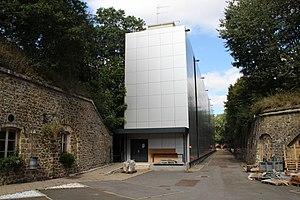
La batterie de Bois-d'Arcy est l'une des batteries militaires construits à la fin du XIXe siècle pour assurer la défense de Paris. Elle est située dans la commune de Bois d'Arcy, dans le département des Yvelines, en France. C'est maintenant un centre des archives pour le Centre national du cinéma et de l'image animée.
Le système Séré de Rivières est un ensemble de fortifications bâti à partir de 1874 le long des frontières et des côtes françaises, en métropole ainsi que dans quelques colonies. Ce système défensif remplace les fortifications bastionnées mises en place notamment par Vauban. Il doit son nom à son concepteur et promoteur, le général Raymond Adolphe Séré de Rivières.